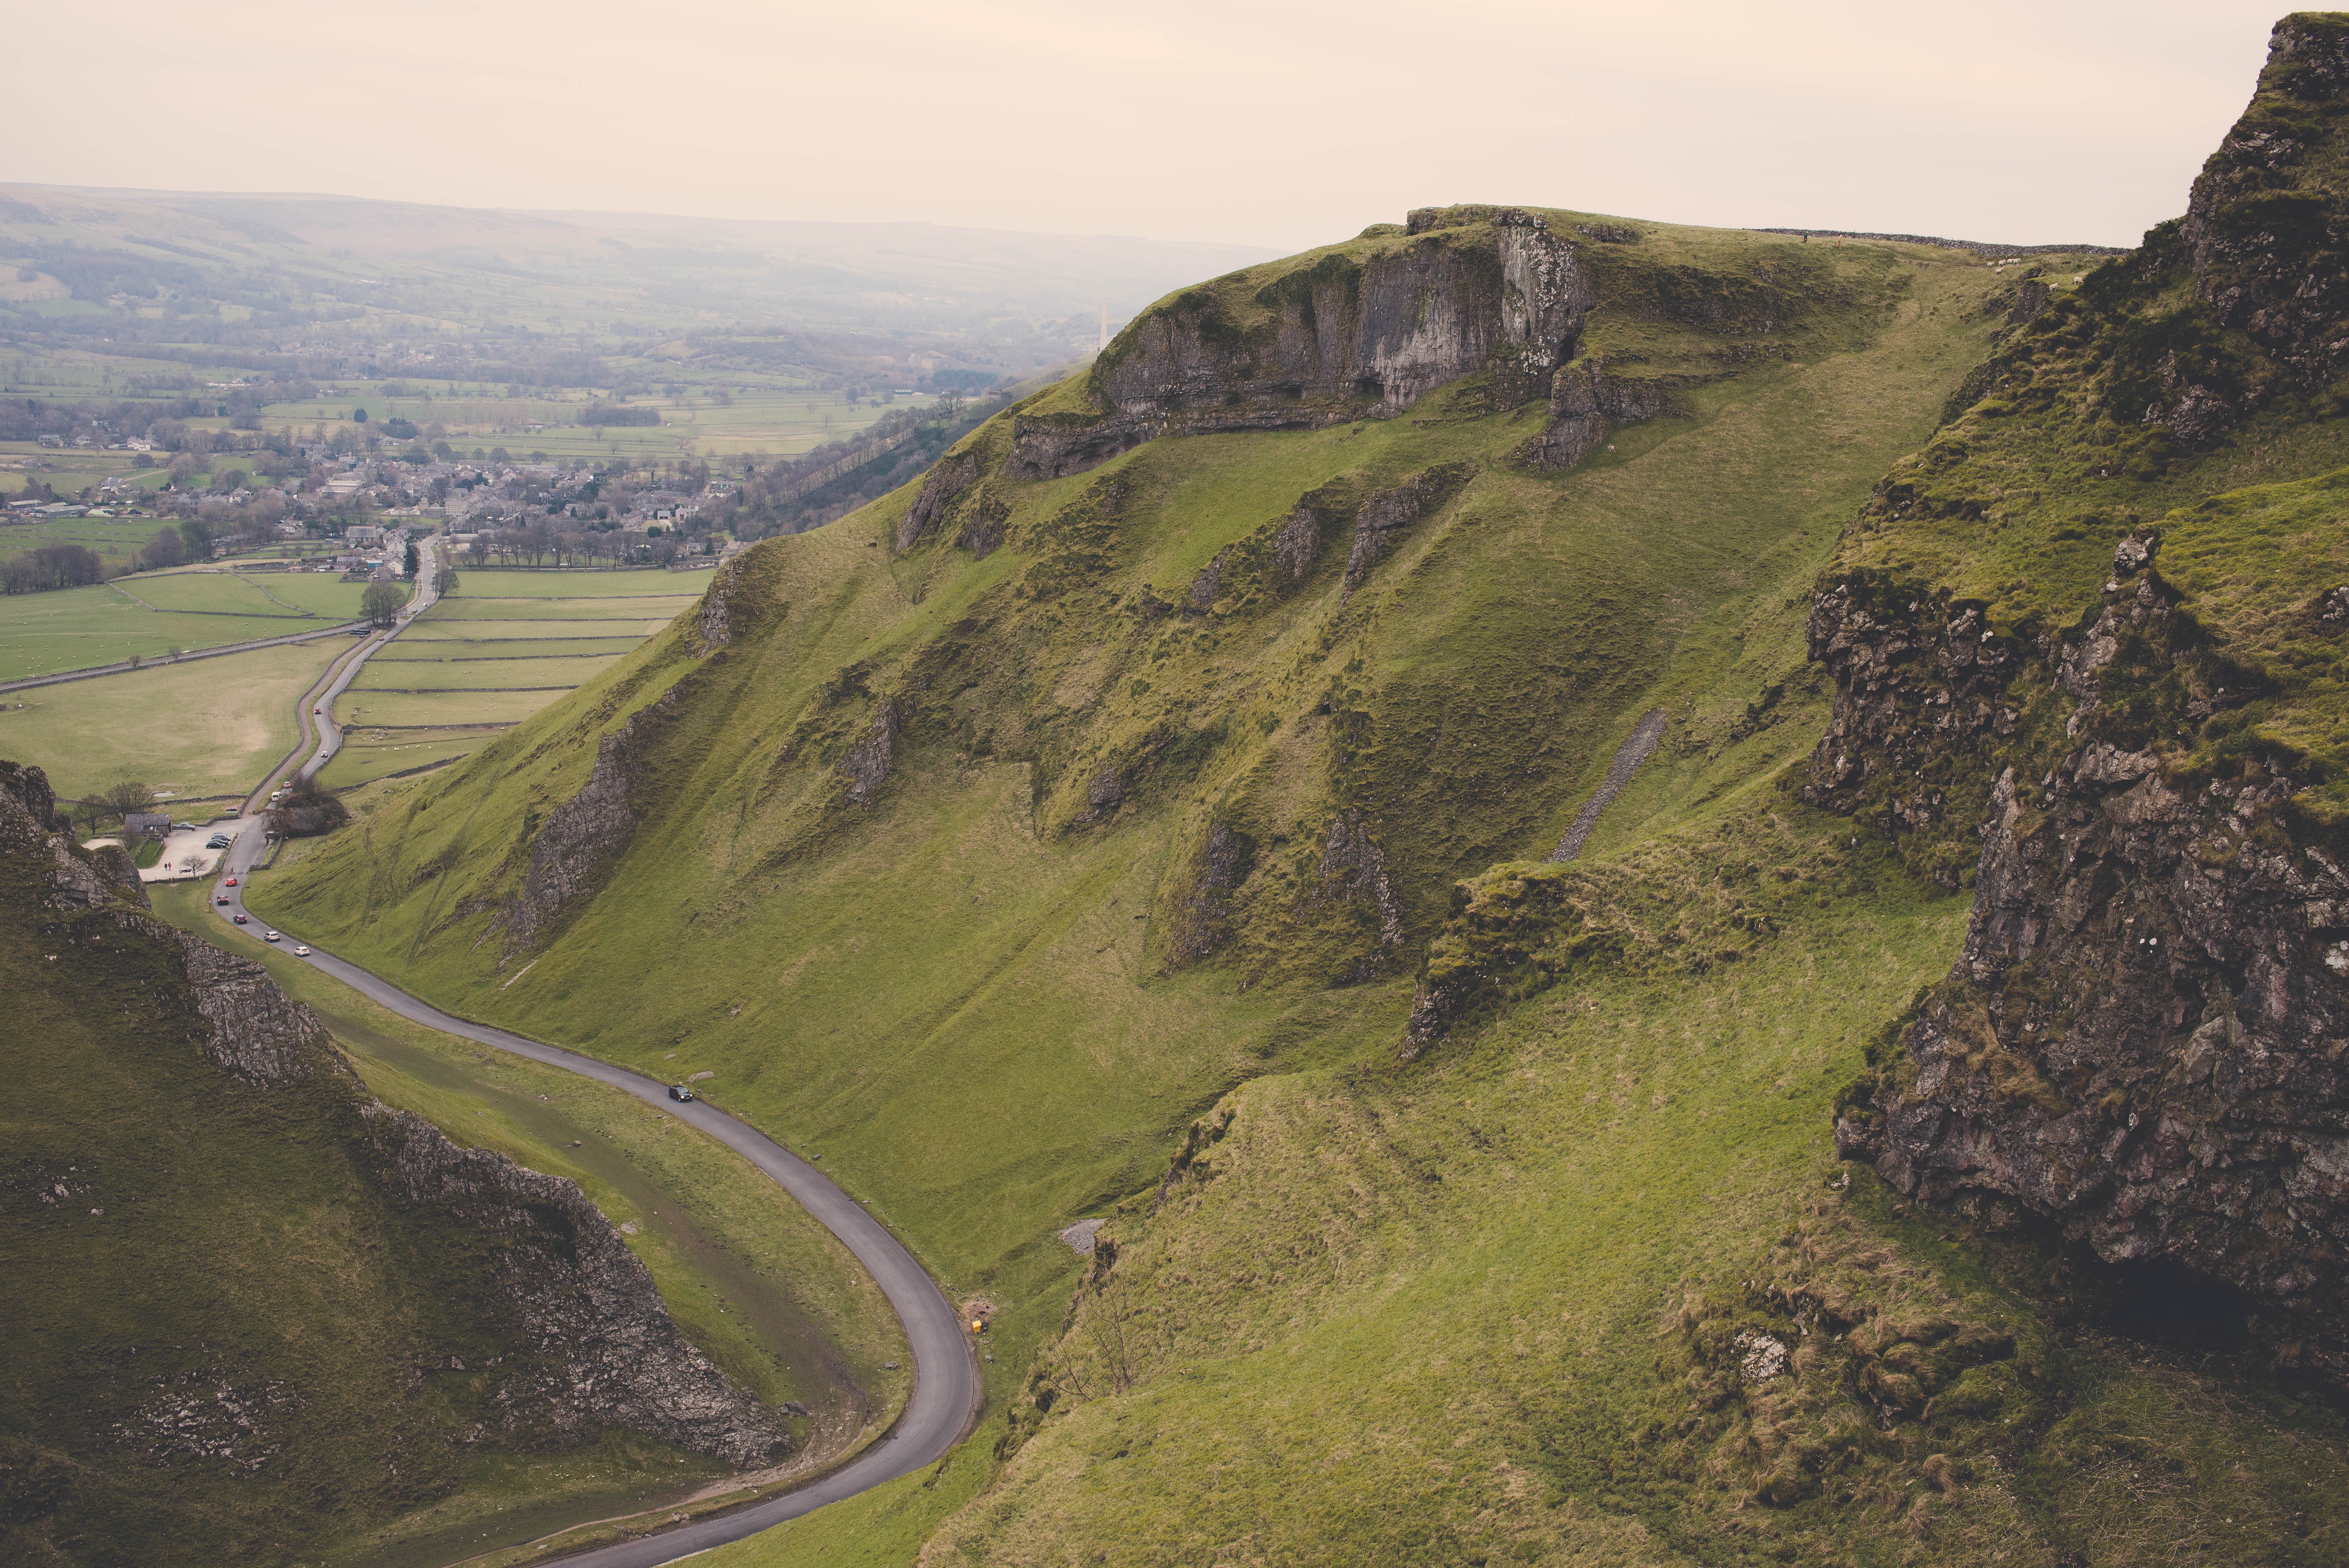
landscape, coast, mountain, road, hill, valley, mountain range, cliff, green, reservoir, highland, terrain, ridge, alps, plateau, fell, loch, rural area, landform, aerial photography, mountain pass, geographical feature, mountainous landforms